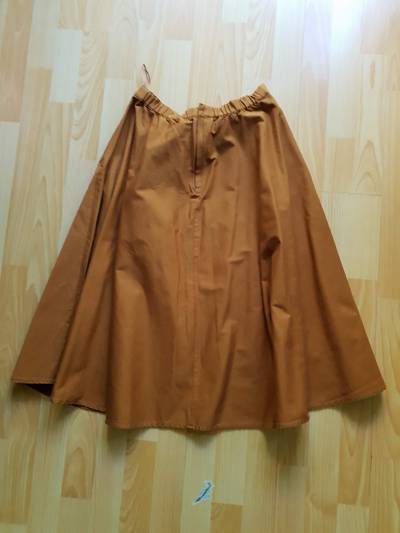
Waste category: clothes